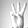
ASL letter: W